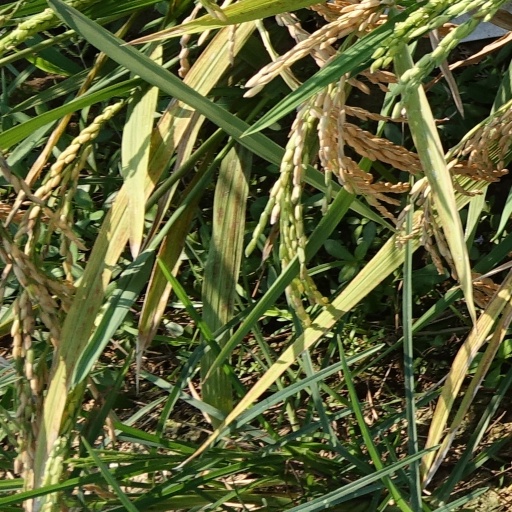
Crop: rice